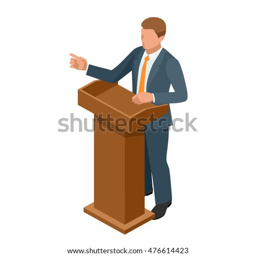
business man giving a presentation in a conference or meeting setting .